Africa–South Korea relations

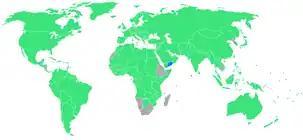
Countries that participated in the 1988 Seoul Summer Olympics (in green)

In the 1980s, Korea began aggressive diplomatic activities by signing various agreements with various African countries. In particular, in 1982 to host the 1988 Seoul Olympics, South Korean President Chun Doo-hwan was the first president to visit African countries in; Kenya, Nigeria, Gabon, and Senegal for expanding South Korea's diplomatic influences From this point on, Korea dispatched delegations and diplomats to the African continent and started practical economic and technological cooperation. These diplomatic strategies toward Africa led to enough support for the 1988 Seoul Olympics.